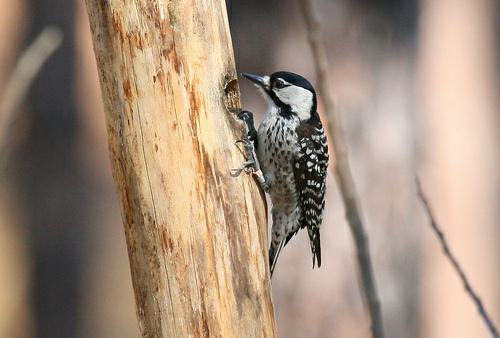
A photo of a red cockaded woodpecker